Rankin Field

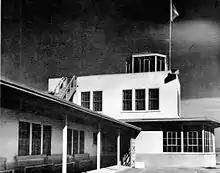
Operations Building and Control Tower, 1944

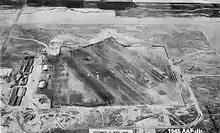
Photo of Rankin Field, 1945

Rankin Field is a former airport and military airfield located approximately southeast of Tulare, California. It was a United States Army Air Forces basic (Level 1) flying training facility during World War II. It is now an agricultural and light industrial site.